Viena expedition

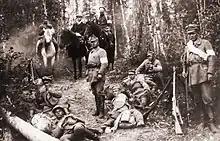
Tribal warriors in Viena Karelia; the writer Ilmari Kianto is in the back riding on a horse

The other group was led by Lieutenant Colonel Carl Wilhelm Malm and consisted of about 350 volunteers. By 10 April, Malm's group had advanced as far as the coastal town of Kem on the White Sea which was controlled by the Finnish Red Guard. Malm was unable to capture the town and retreated to Uhtua, where he began defending western White Sea Karelia. The Finns now switched tactics and adopted a strategy of persuading locals village-by-village to join them.